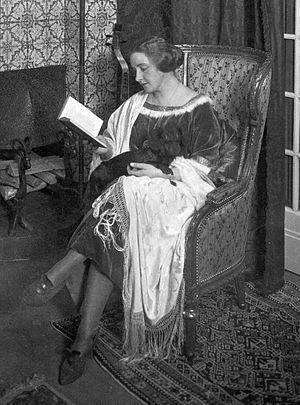
Henny Porten est une actrice allemande.